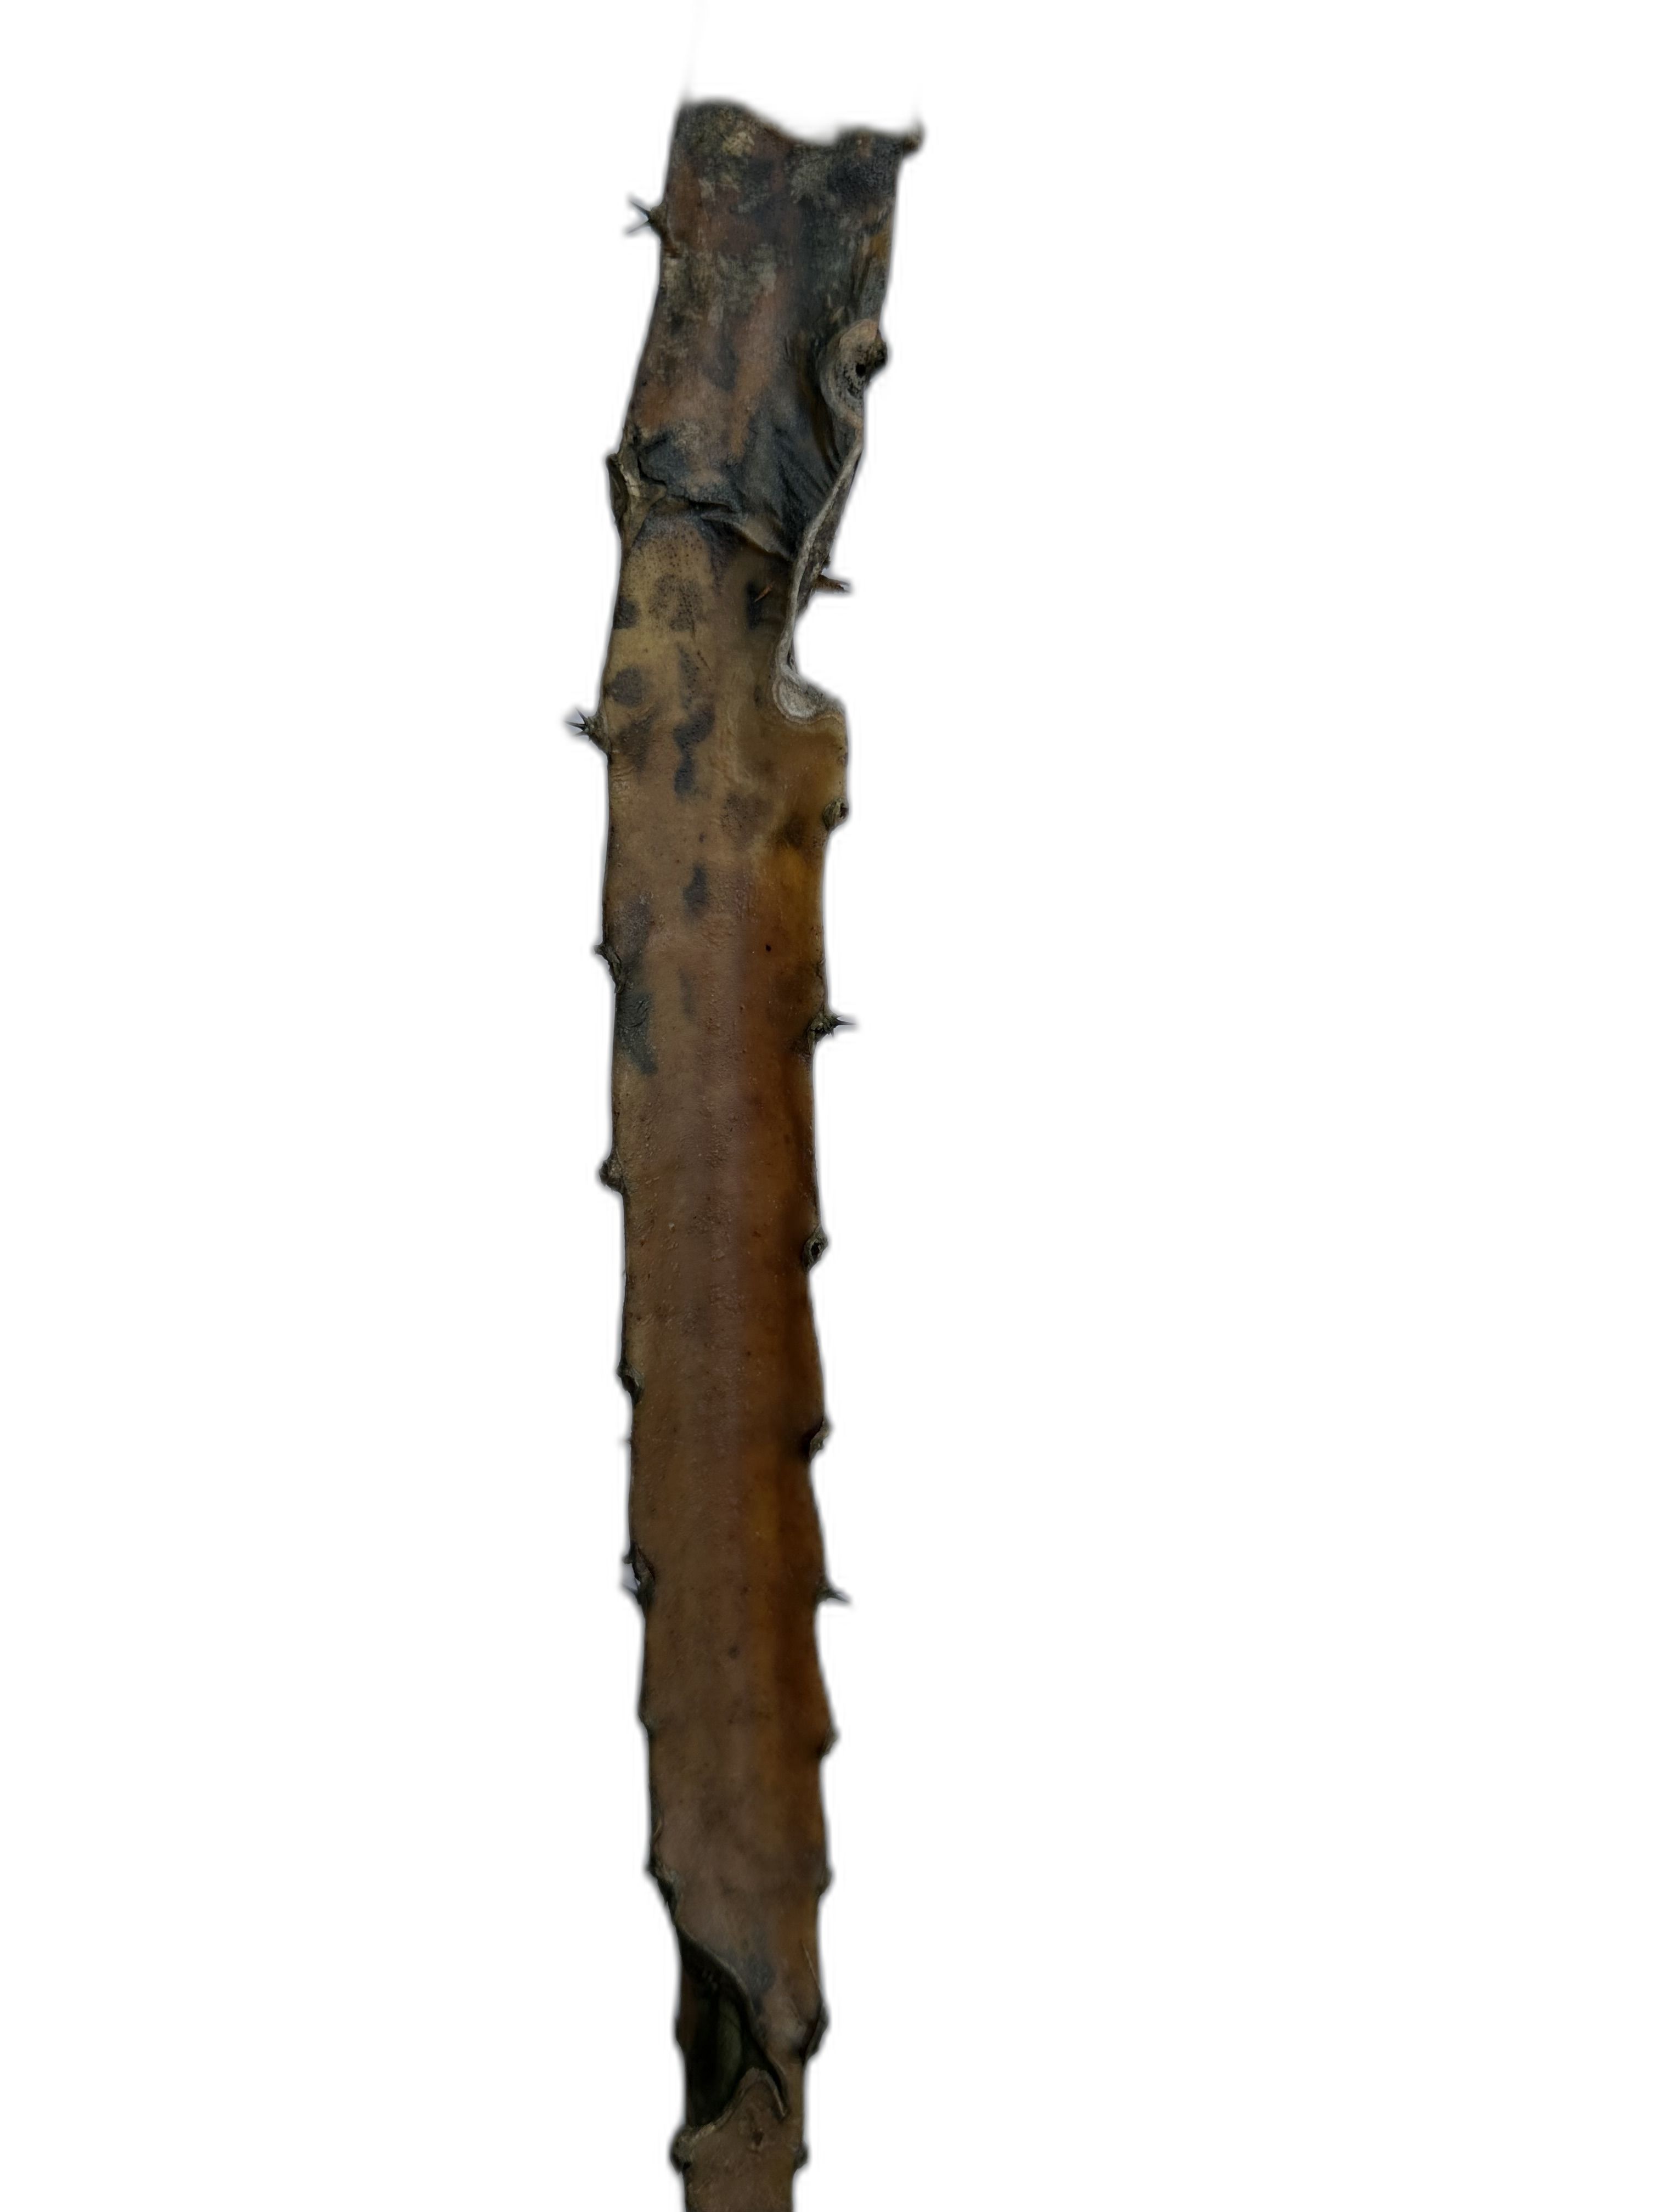
Label: Bad leaf